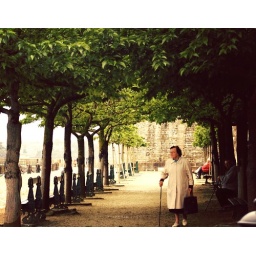
The same archway of trees on St Malo but in the summer, now full of green leaves and life!